Sawsan Abd-Elrahman Hakim

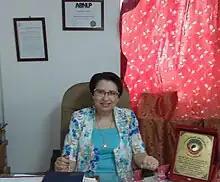

Sawsan Abd-Elrahman Hakim (born 4 June 1956 in Latakia, Syria) is a scientist, researcher and author, who is an expert in agricultural science. Hakim has established Hakim's Center for Science and Creativity that funds the projects of young scientists and researchers.